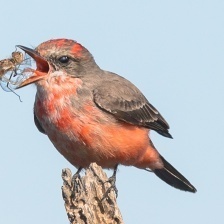
Species: VERMILION FLYCATHER
Scientific name: PYROCEPHALUS OBSCURUS